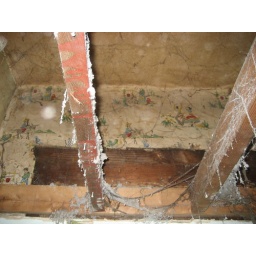
wall paper above stupid drop ceiling